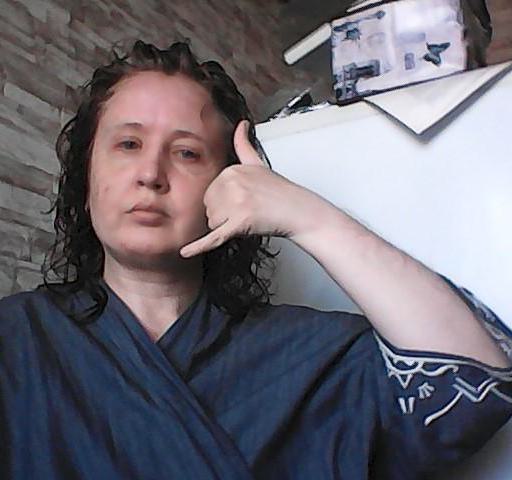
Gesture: call